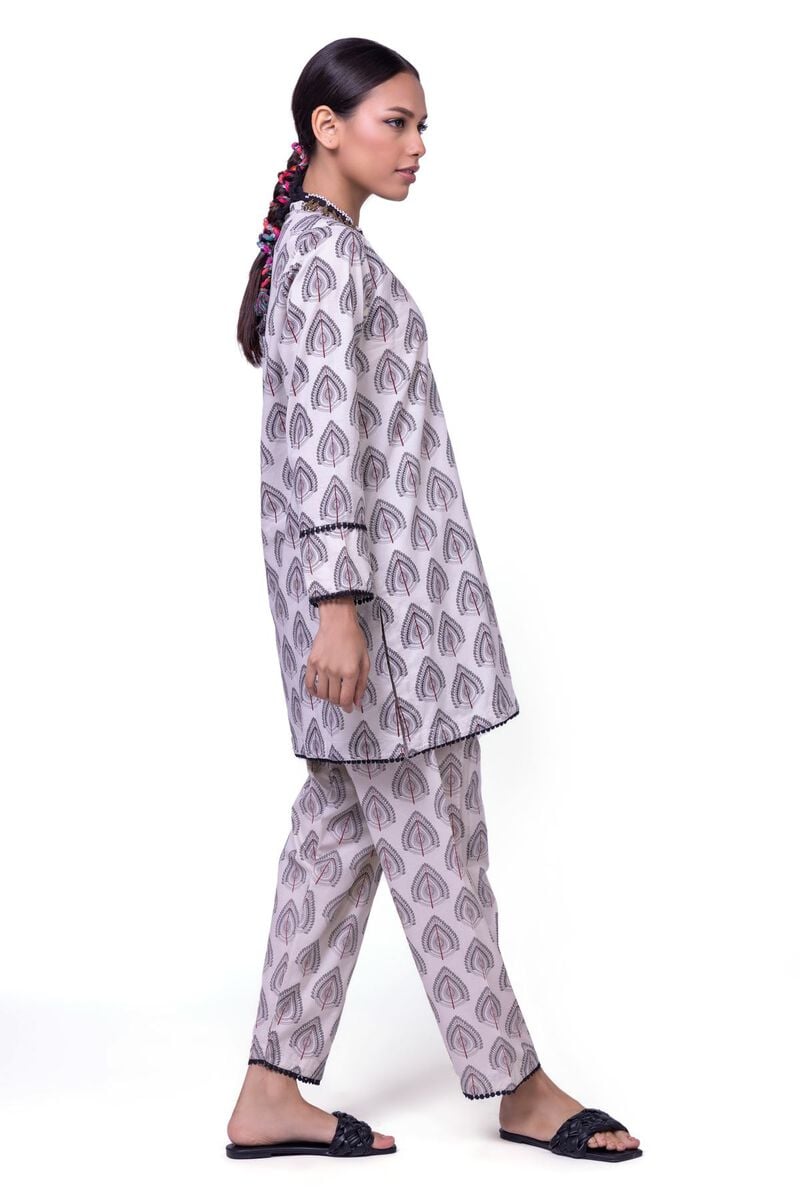
black multi kalpana pajamas